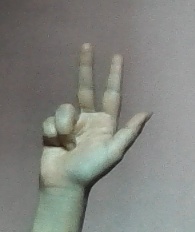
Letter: al